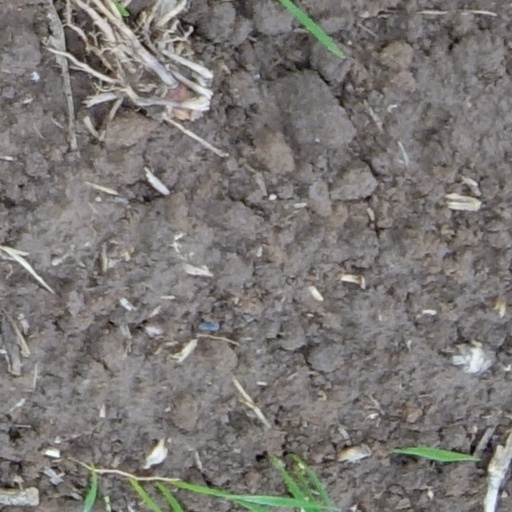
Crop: wheat